Behind Silk Curtains

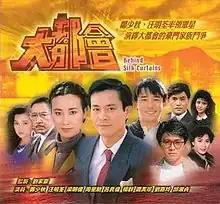
VCD cover

Behind Silk Curtains is a 1988 Hong Kong grand production serial drama produced by TVB featuring an ensemble cast from the TV station including veteran actors Adam Cheng, Liza Wang, Ray Lui and future award-winning cinematic stars Tony Leung Chiu-Wai and Stephen Chow.